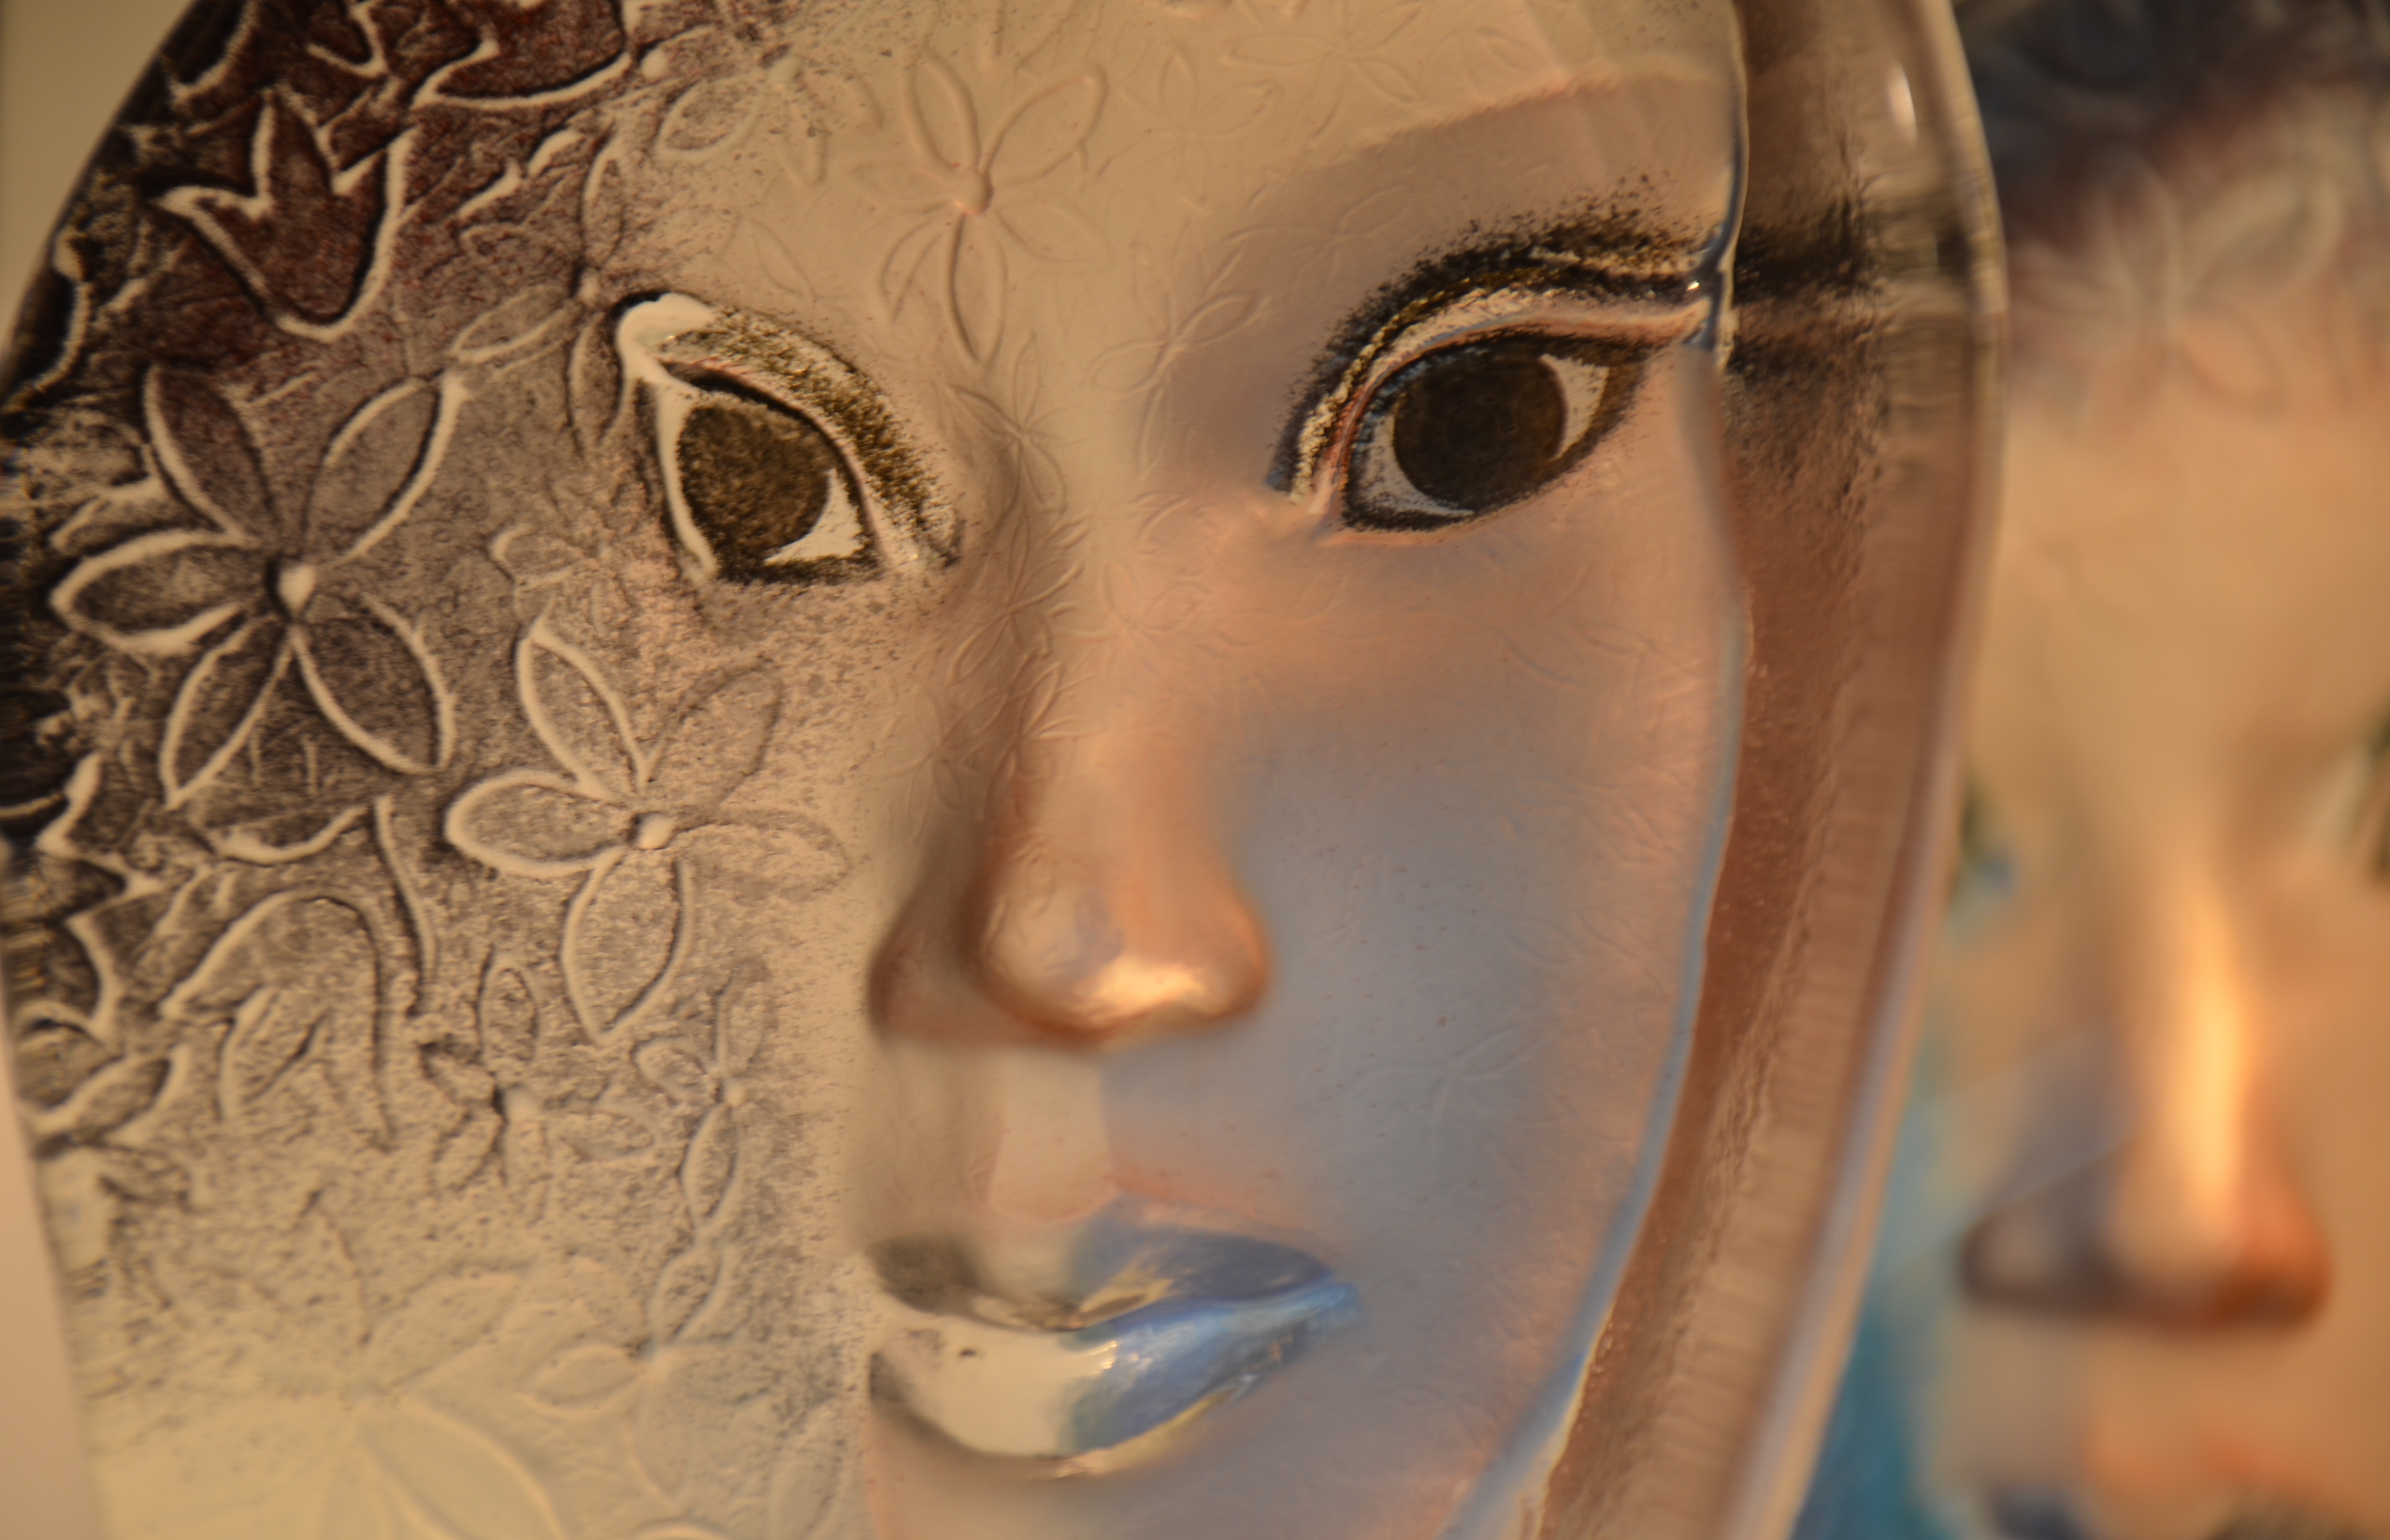
abstract, glass, portrait, toy, close up, transparent, face, art, mask, sketch, drawing, temple, eye, head, skin, beauty, organ, glassware